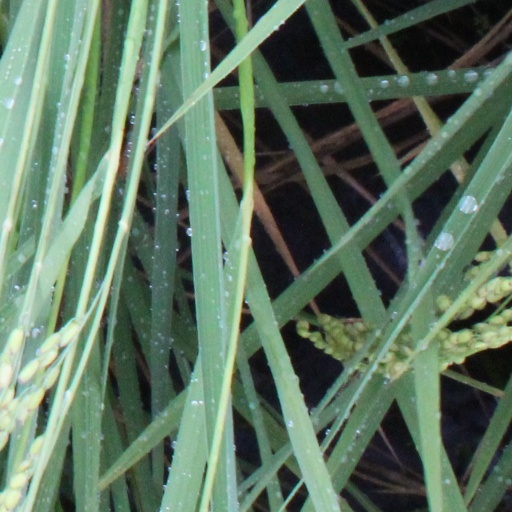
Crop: rice